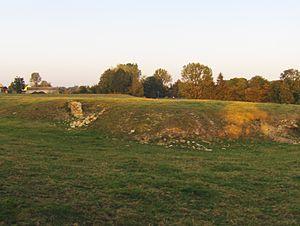
Ruine du château de Voulpaix
Voulpaix est une commune française située dans le département de l'Aisne, en région Hauts-de-France.